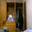
Label: wardrobe